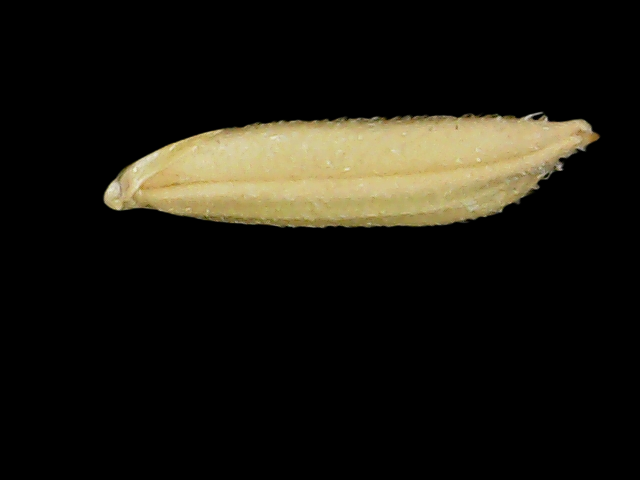
Rice variety: Binadhan19